Matilde Rodríguez Cabo

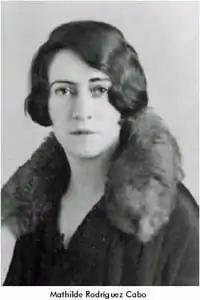

Matilde Rodríguez Cabo Guzmán (Las Palmas, San Luis Potosí, July 17, 1902 – Mexico City, September 8, 1967) was Mexico's first female psychiatrist. Also a surgeon, writer, feminist, and suffragist, Rodríguez was an activist for the right of Mexican women, and affiliated with the Mexican Communist Party. She was married to General Francisco J. Múgica; they had a son, Janitzio Múgica Rodríguez Cabo.